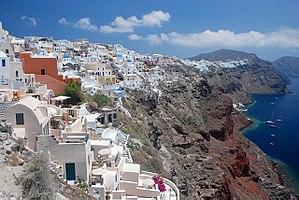
Santorini
Udsigt over det kollapsede krater
Santorini er en vulkanø i det sydlige Ægæerhav nord for Kreta. Øen Santorini ligger i de græske øer Kykladerne. Øen er i dag en del af Grækenland. Thera/Thira er det navn på øen, der blev benyttet i oldtiden, og det er samtidig navnet på en oldtidsby på øen, der blev udgravet i 1900-tallet.